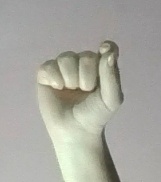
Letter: fa